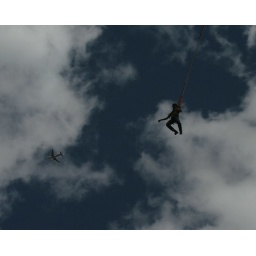
Up in the clouds with airplane